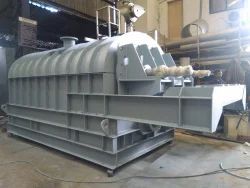
Label: Stainless_Steel_Reactor